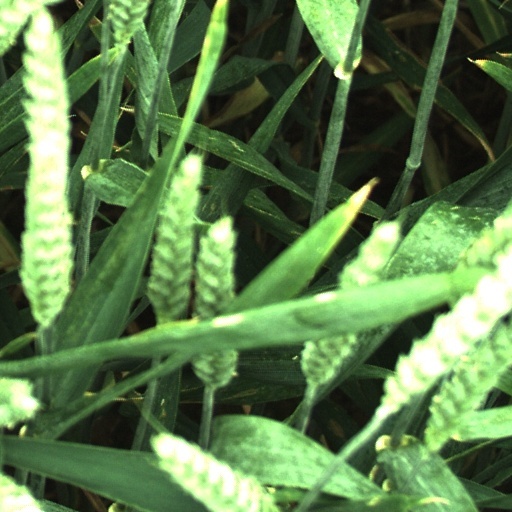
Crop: wheat